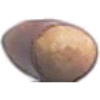
Label: Hazelnut 1